Harry Ferguson

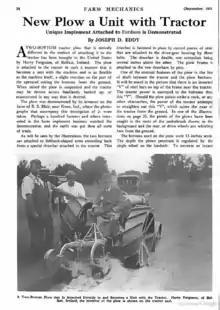
A magazine article showing and describing Ferguson's tractor hitch development status as of 1922. It is a fully mechanical version with a depth wheel (small wheel that sets the plough depth).

In the 1900s the young Harry Ferguson became fascinated with the newly emerging technology of powered human flight and particularly with the exploits of the Wright brothers, the American aviation pioneers who made the first plane flight in 1903 in North Carolina, USA.